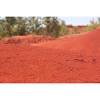
Soil type: Red soil